Midland Indians

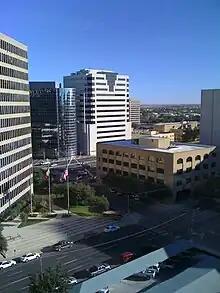
(2011) Midland, Texas

Beginning in 1952, Midland played at Christensen Stadium. Christensen Stadium was home to the Midland Indians from 1952 to 1957, Midland Braves (1958–1959) and later served as home to the Midland Cubs (1972–1984), Midland Angels (1985–1998) and the Midland Rockhounds (1999–2001). Christensen Stadium had a seating capacity of 5,000. Located at 4300 North Lamesa Road in Midland, Texas, the ballpark is still in use today. Today Christensen Stadium is home to the Midland College Chaparral baseball team and is utilized by local high school baseball teams.